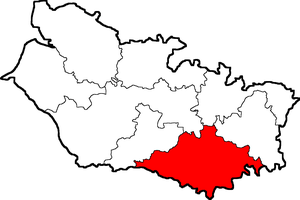
Circonscription de Montdidier en 1876
La circonscription de Montdidier était, sous la Troisième République, une circonscription législative française de la Somme.